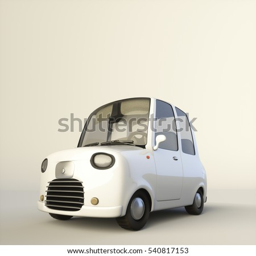
cute cartoon stylized car in a white color isolated on a light background .